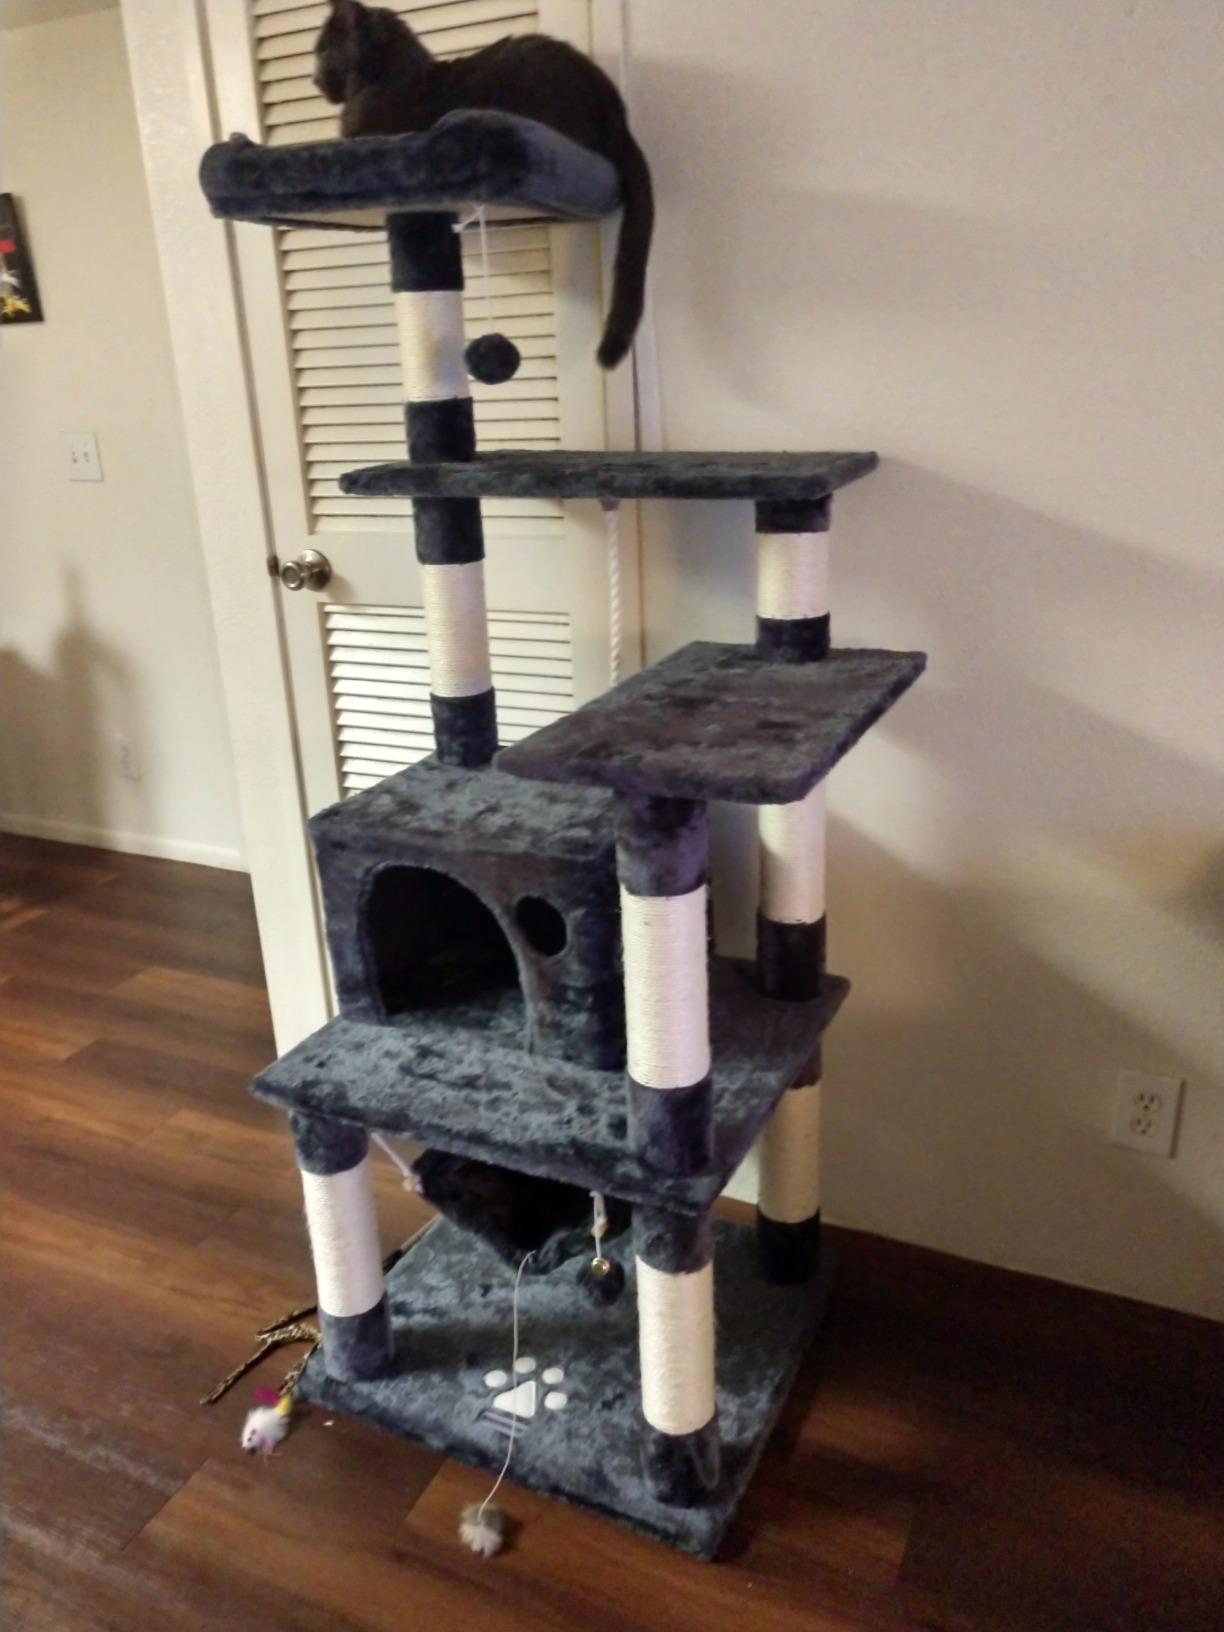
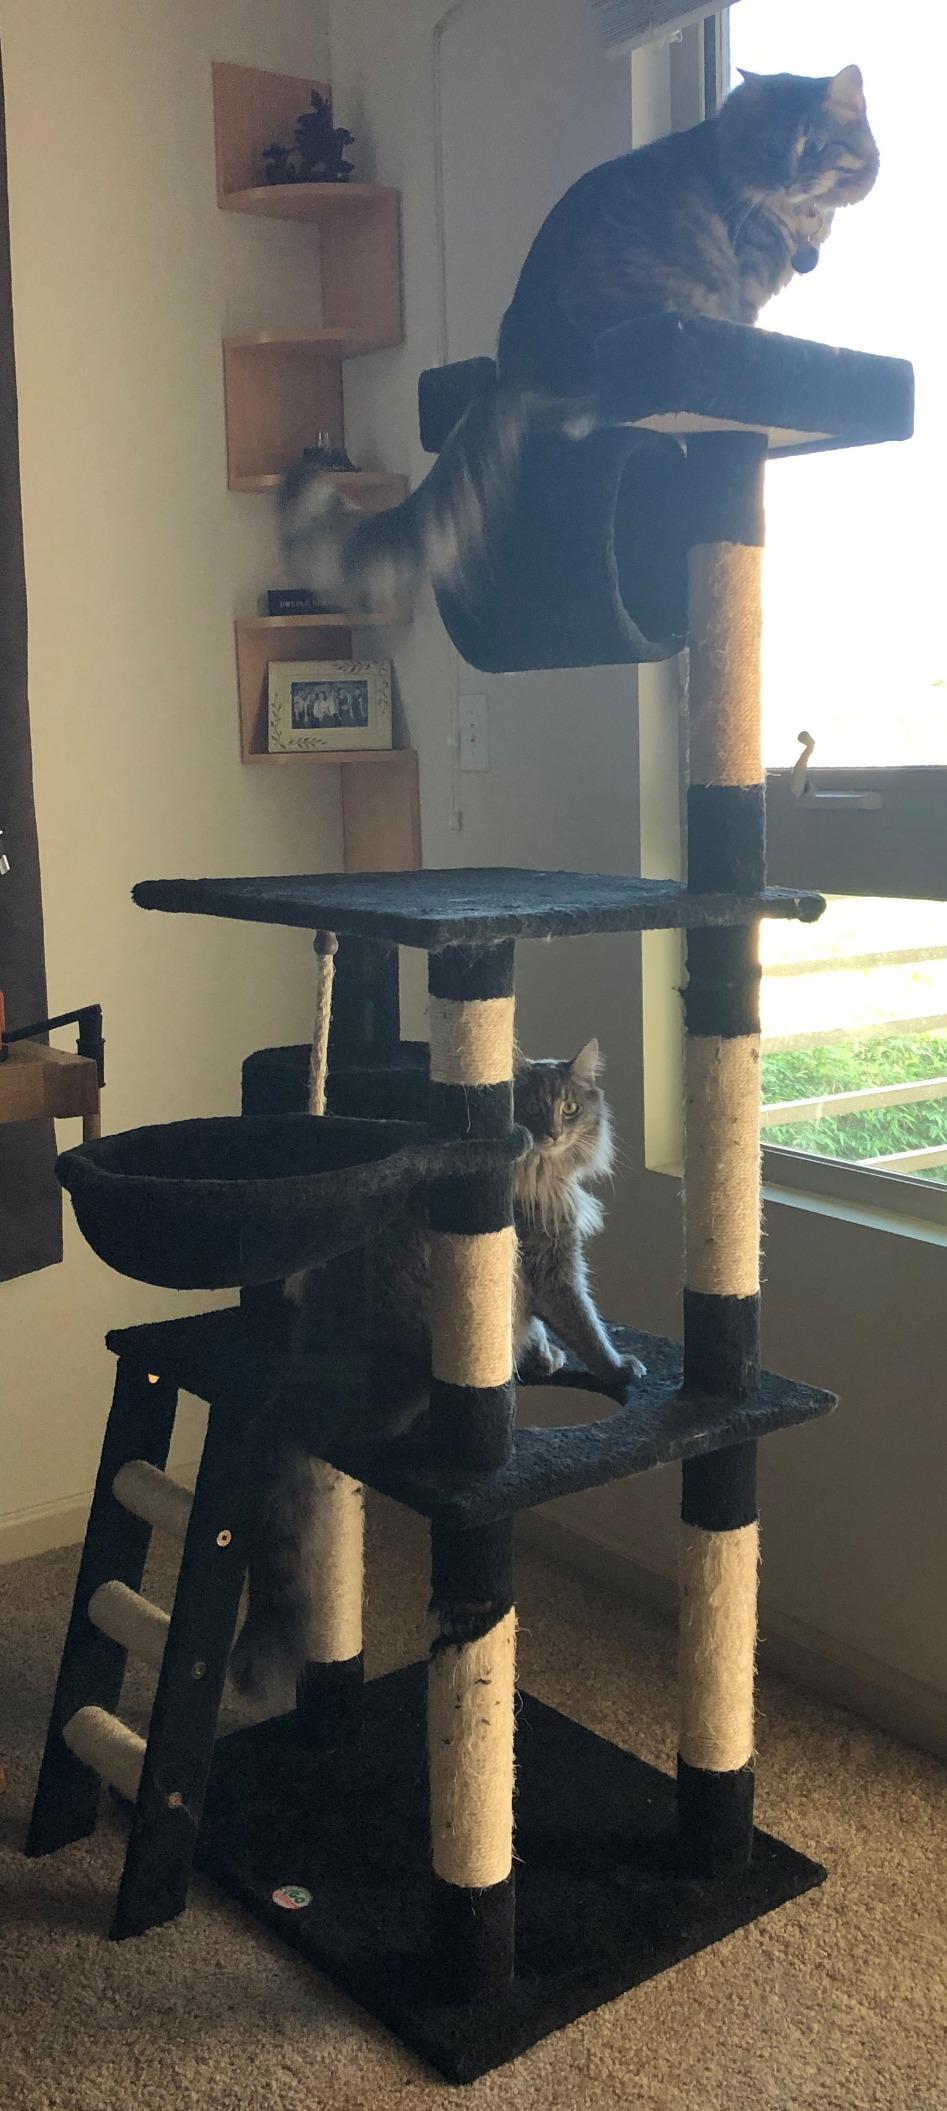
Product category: items_cat tree
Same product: no